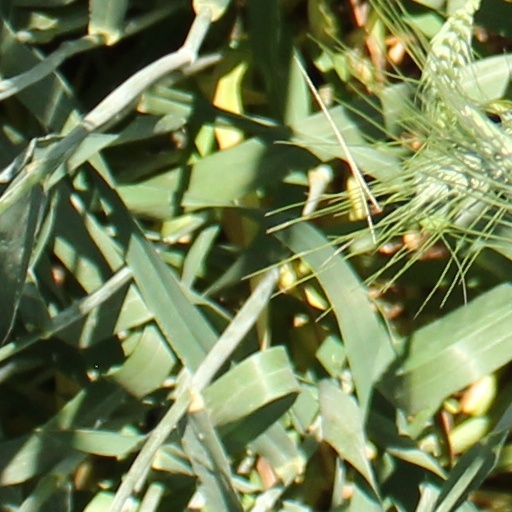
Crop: wheat